Sukhjit Singh (soldier)

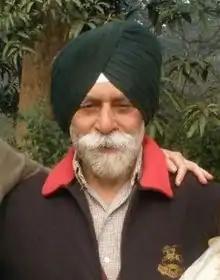

Brigadier Sukhjit Singh, MVC (born 15 October 1934) is a former Indian Army officer who served with The Scinde Horse. He was awarded the Maha Vir Chakra, India's second highest award for gallantry, for his leadership and courage in facing the enemy during the Battle of Basantar in the Indo-Pakistani War of 1971.